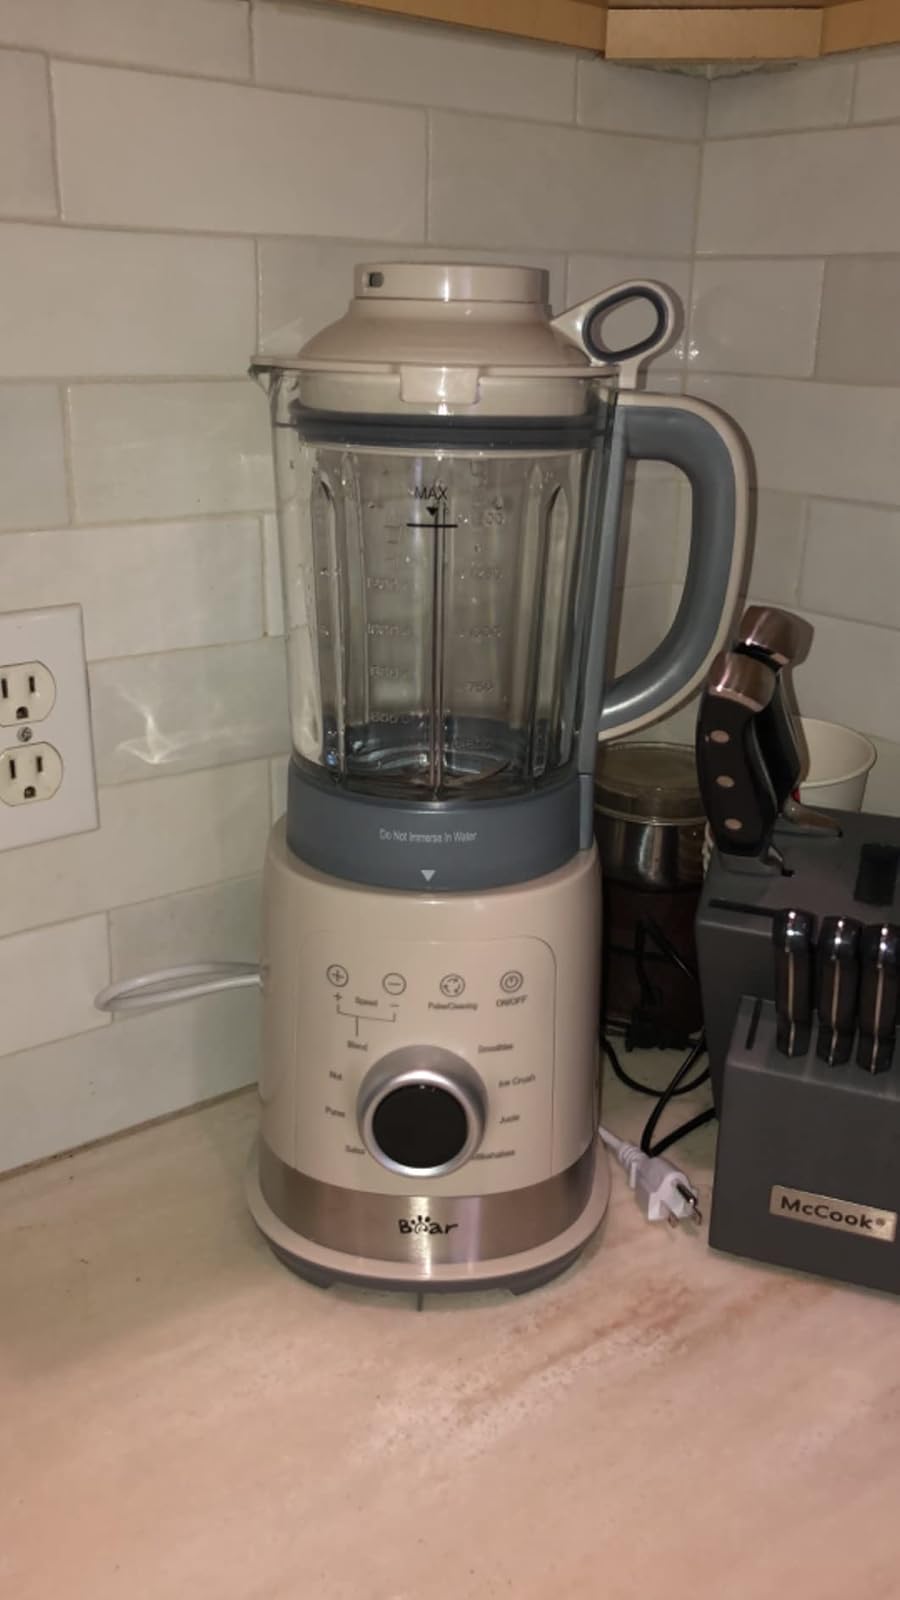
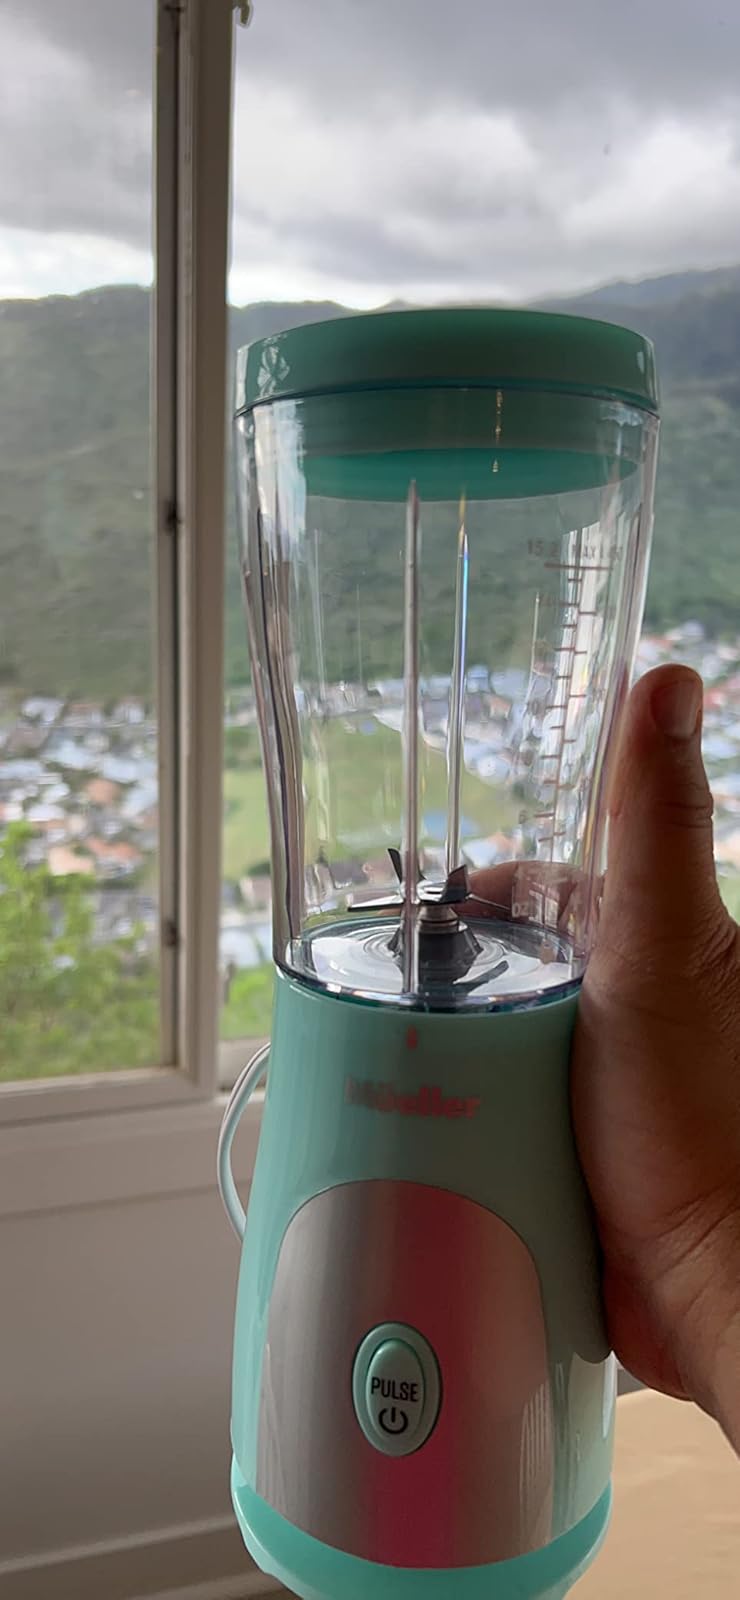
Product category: items_blender
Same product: no